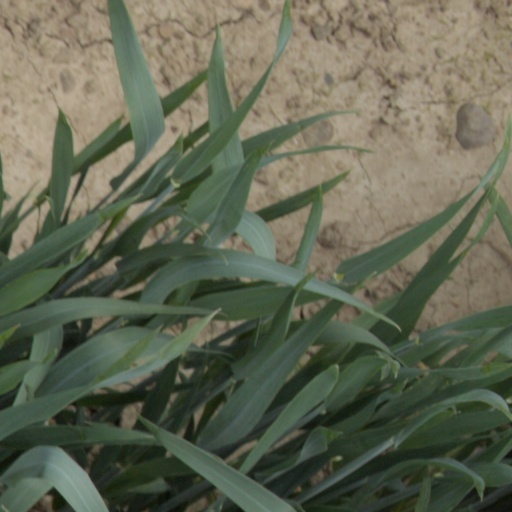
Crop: wheat